Parallel ATA

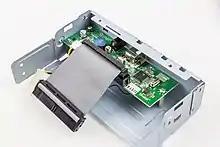
PATA to USB Adapter. It is mounted on the rear of a DVD-RW optical drive inside an external case

Due to a short cable length specification and shielding issues it is extremely uncommon to find external PATA devices that directly use PATA for connection to a computer. A device connected externally needs additional cable length to form a U-shaped bend so that the external device may be placed alongside, or on top of the computer case, and the standard cable length is too short to permit this. For ease of reach from motherboard to device, the connectors tend to be positioned towards the front edge of motherboards, for connection to devices protruding from the front of the computer case. This front-edge position makes extension out the back to an external device even more difficult. Ribbon cables are poorly shielded, and the standard relies upon the cabling to be installed inside a shielded computer case to meet RF emissions limits.